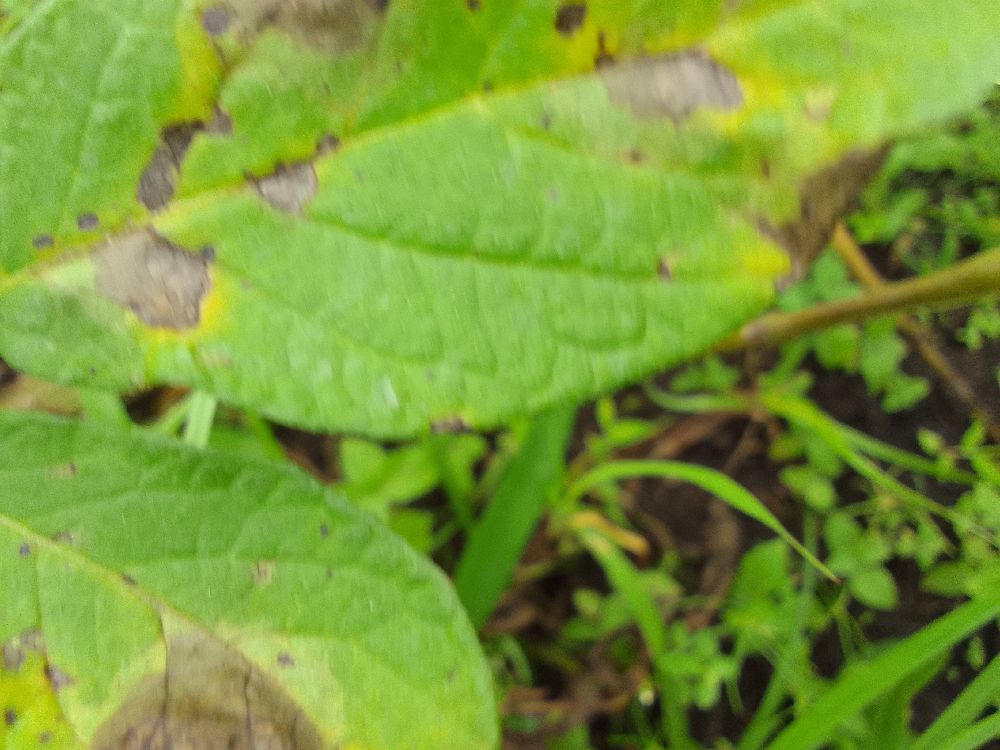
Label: Late blight